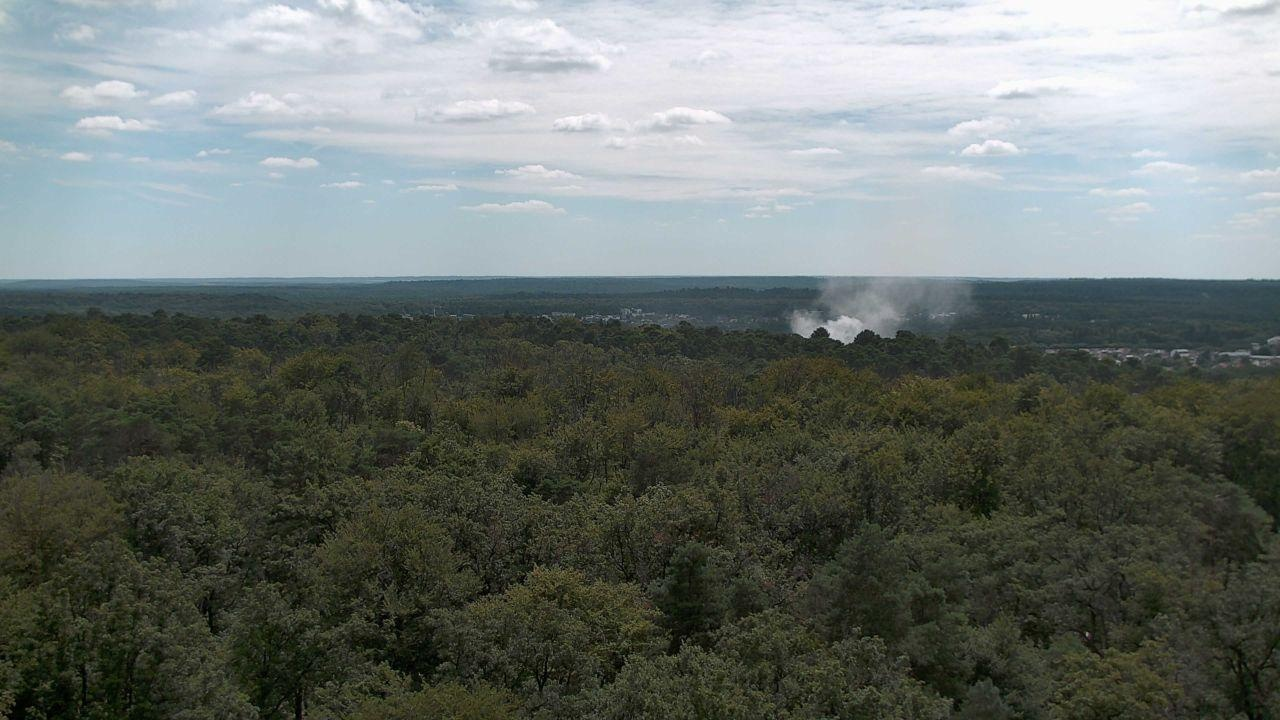
Fire: no
Smoke: yes